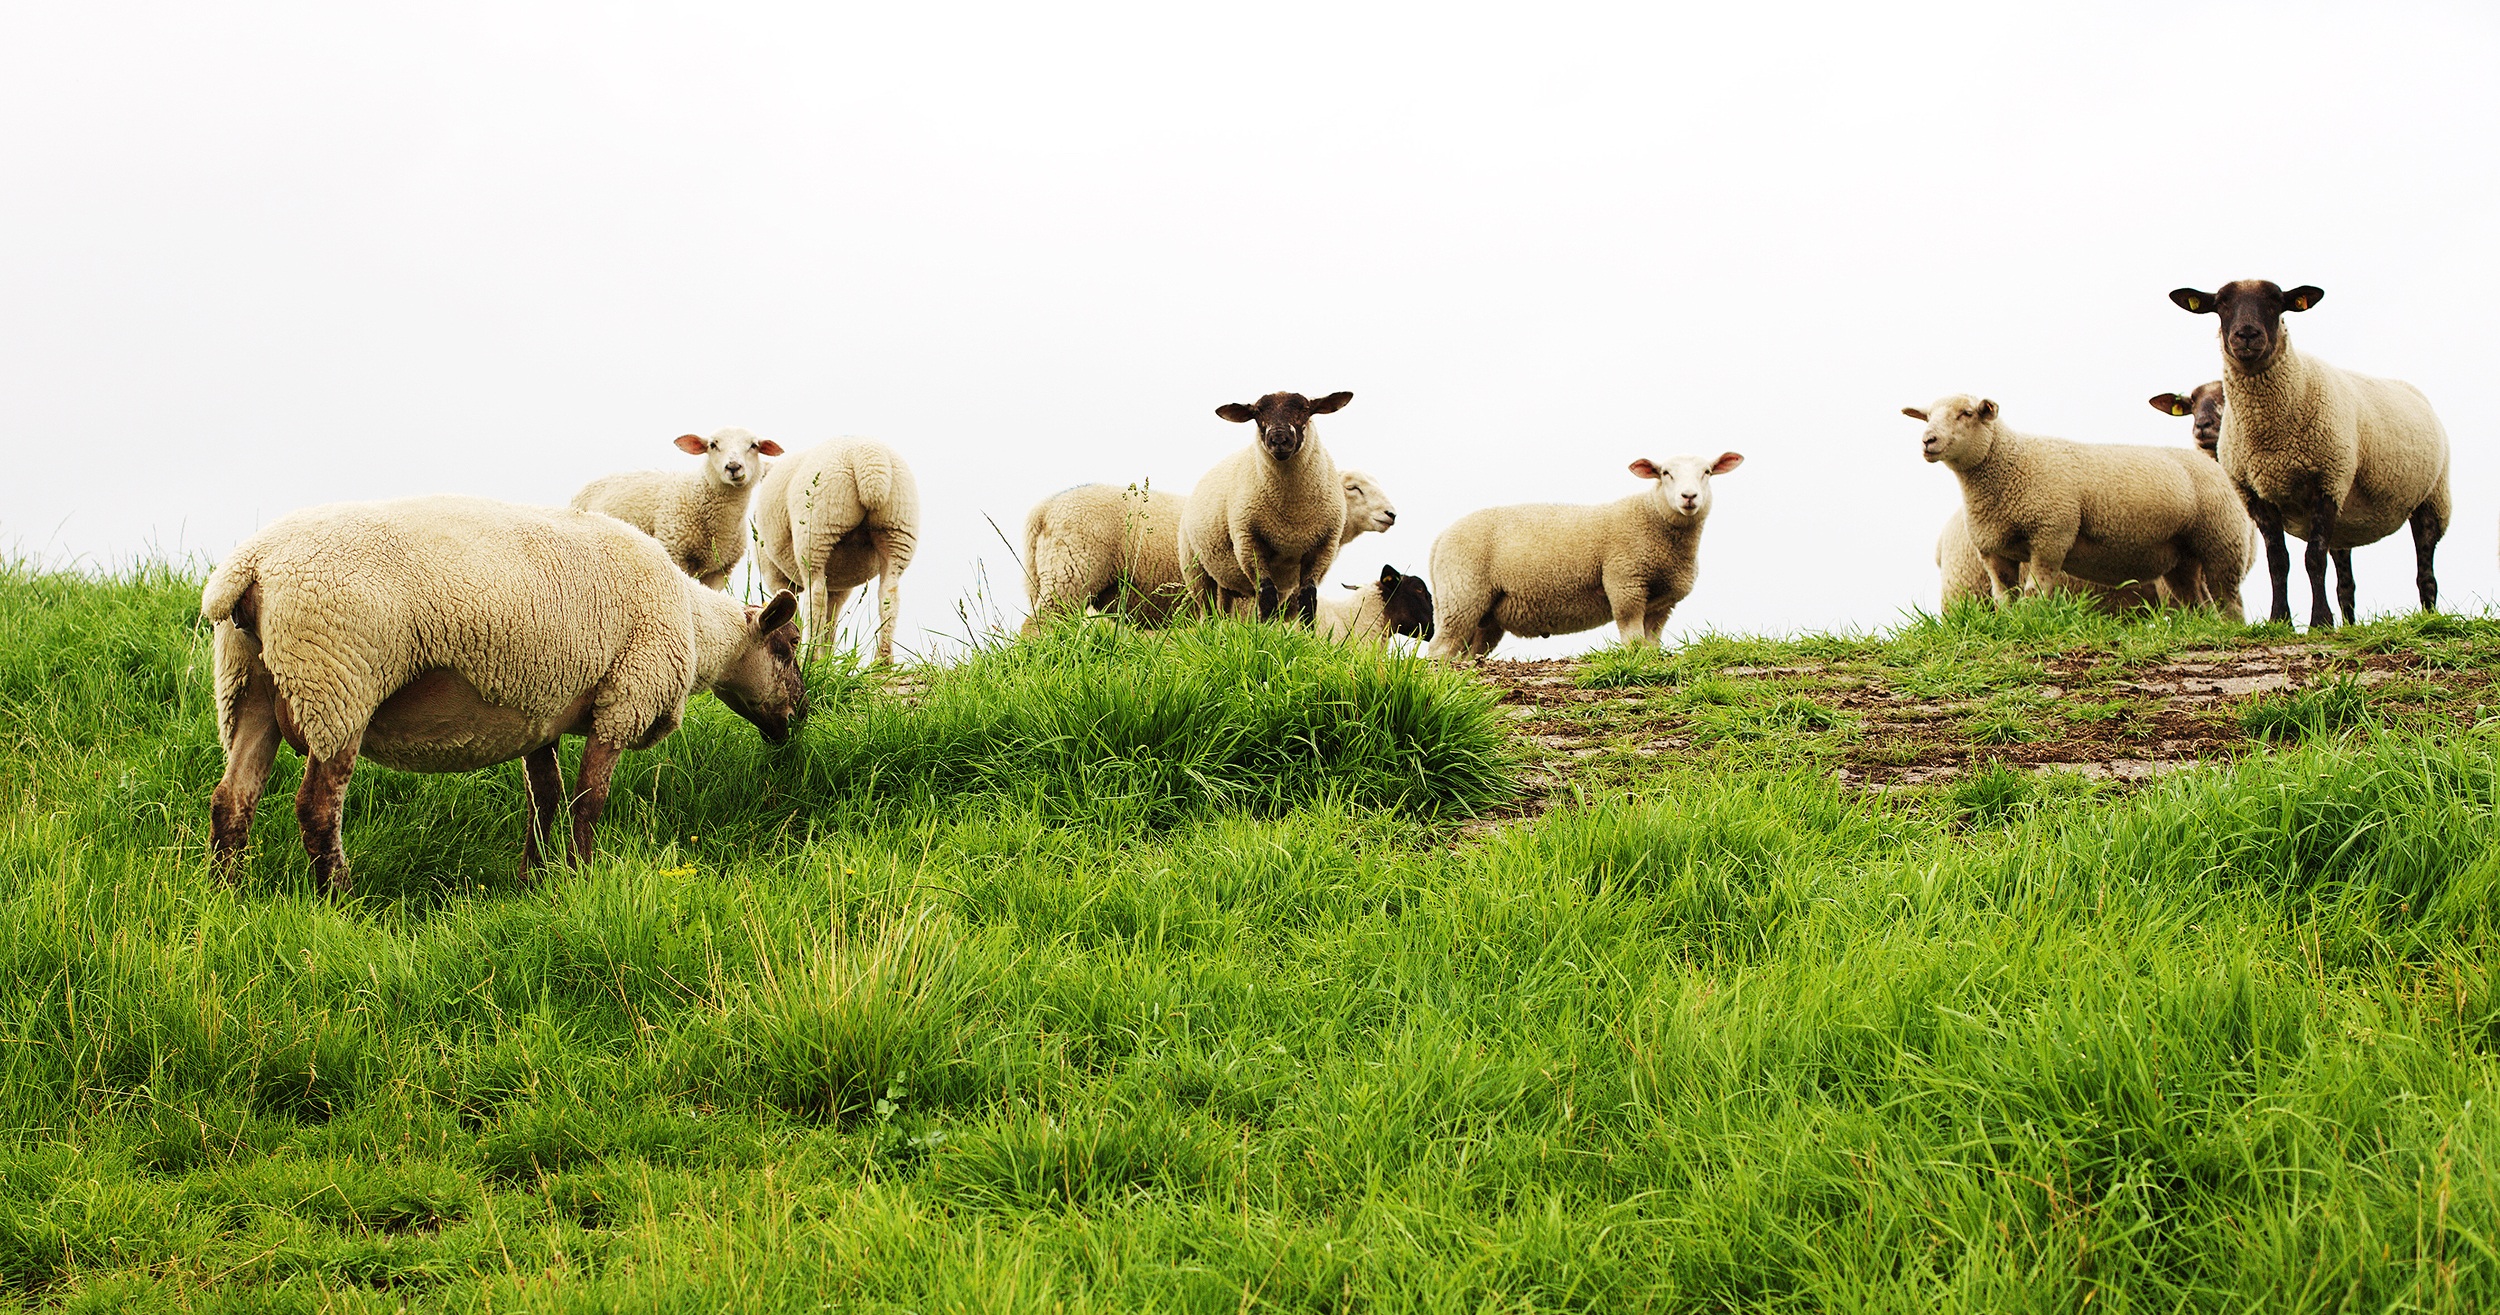
nature, grass, cold, field, farm, meadow, prairie, wildlife, pet, herd, pasture, grazing, livestock, sheep, mammal, fauna, lamb, grassland, vertebrate, creature, sheeps, ruminant, rural area, sch fchen, animal husbandry, cow goat family